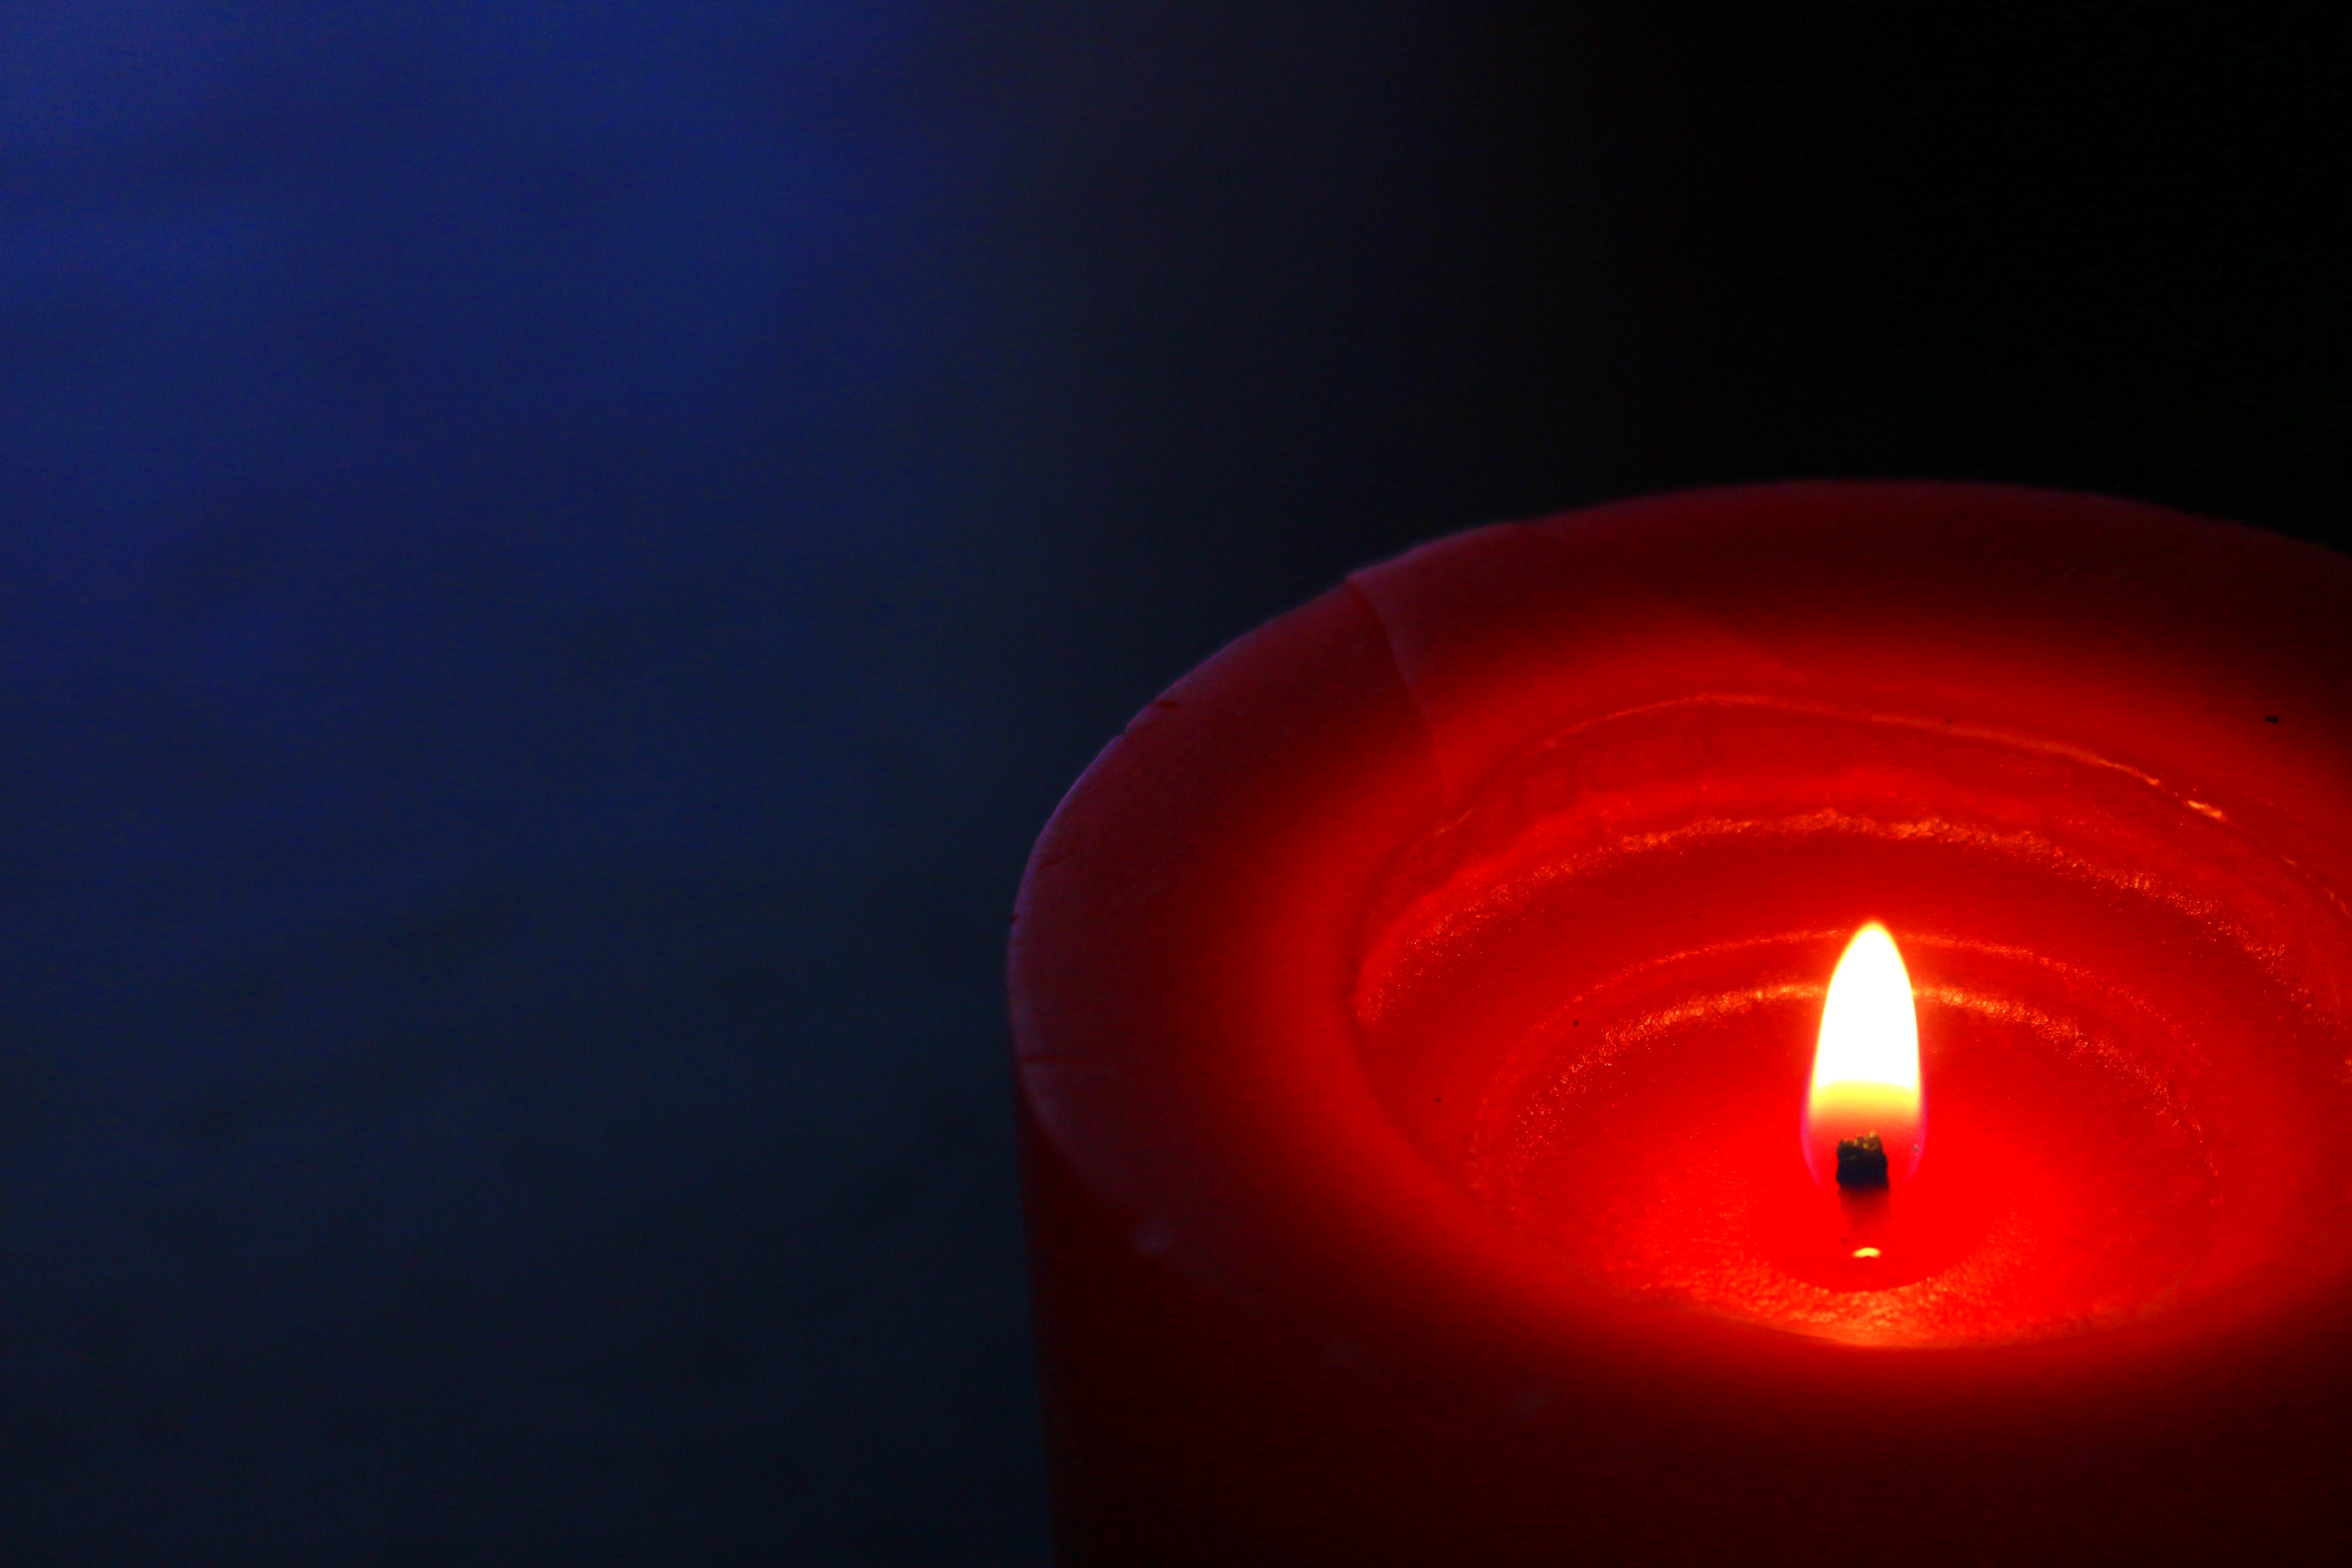
light, glowing, white, night, flower, atmosphere, stone, aroma, red, relax, tranquil, natural, peace, flame, fire, religion, care, darkness, medicine, candle, lighting, health, zen, circle, burn, relaxation, meditation, spa, wooden, body, massage, candlelight, therapy, aromatherapy, treatment, wellness, macro photography, massage therapy, massage spa, spa background, computer wallpaper